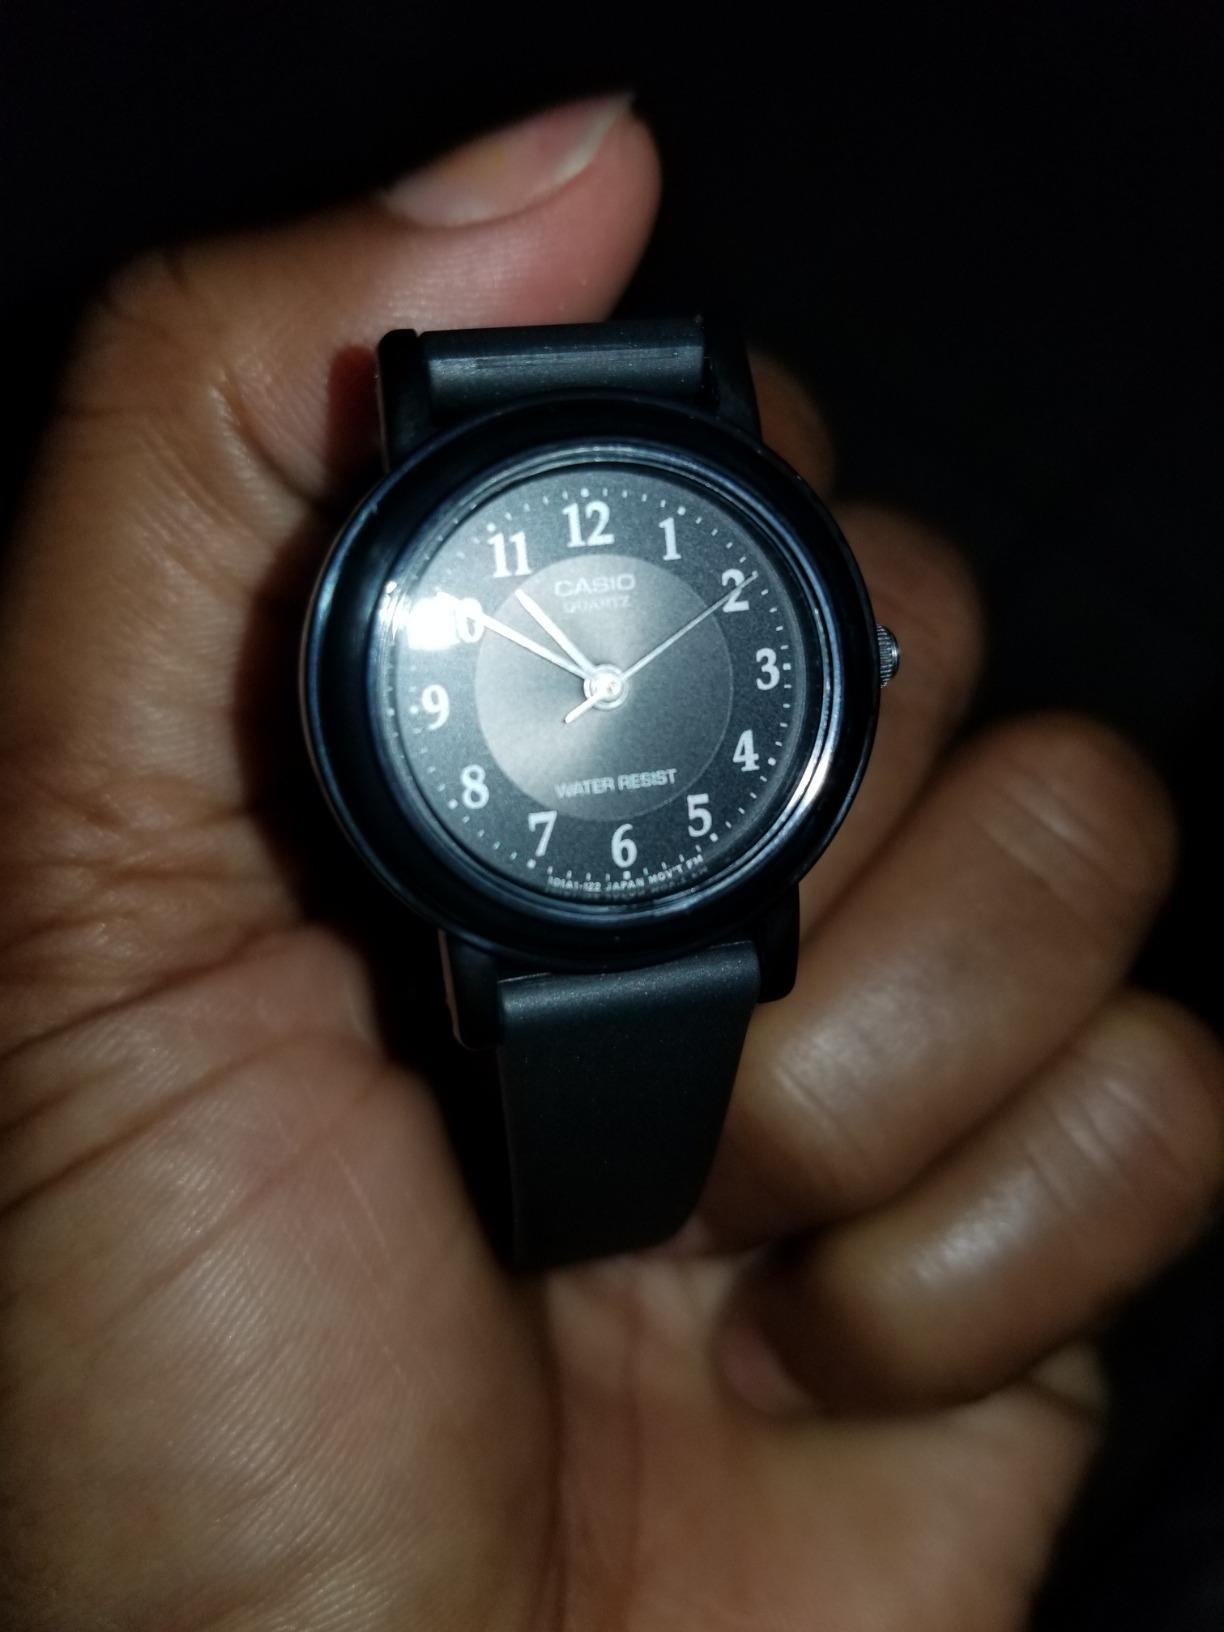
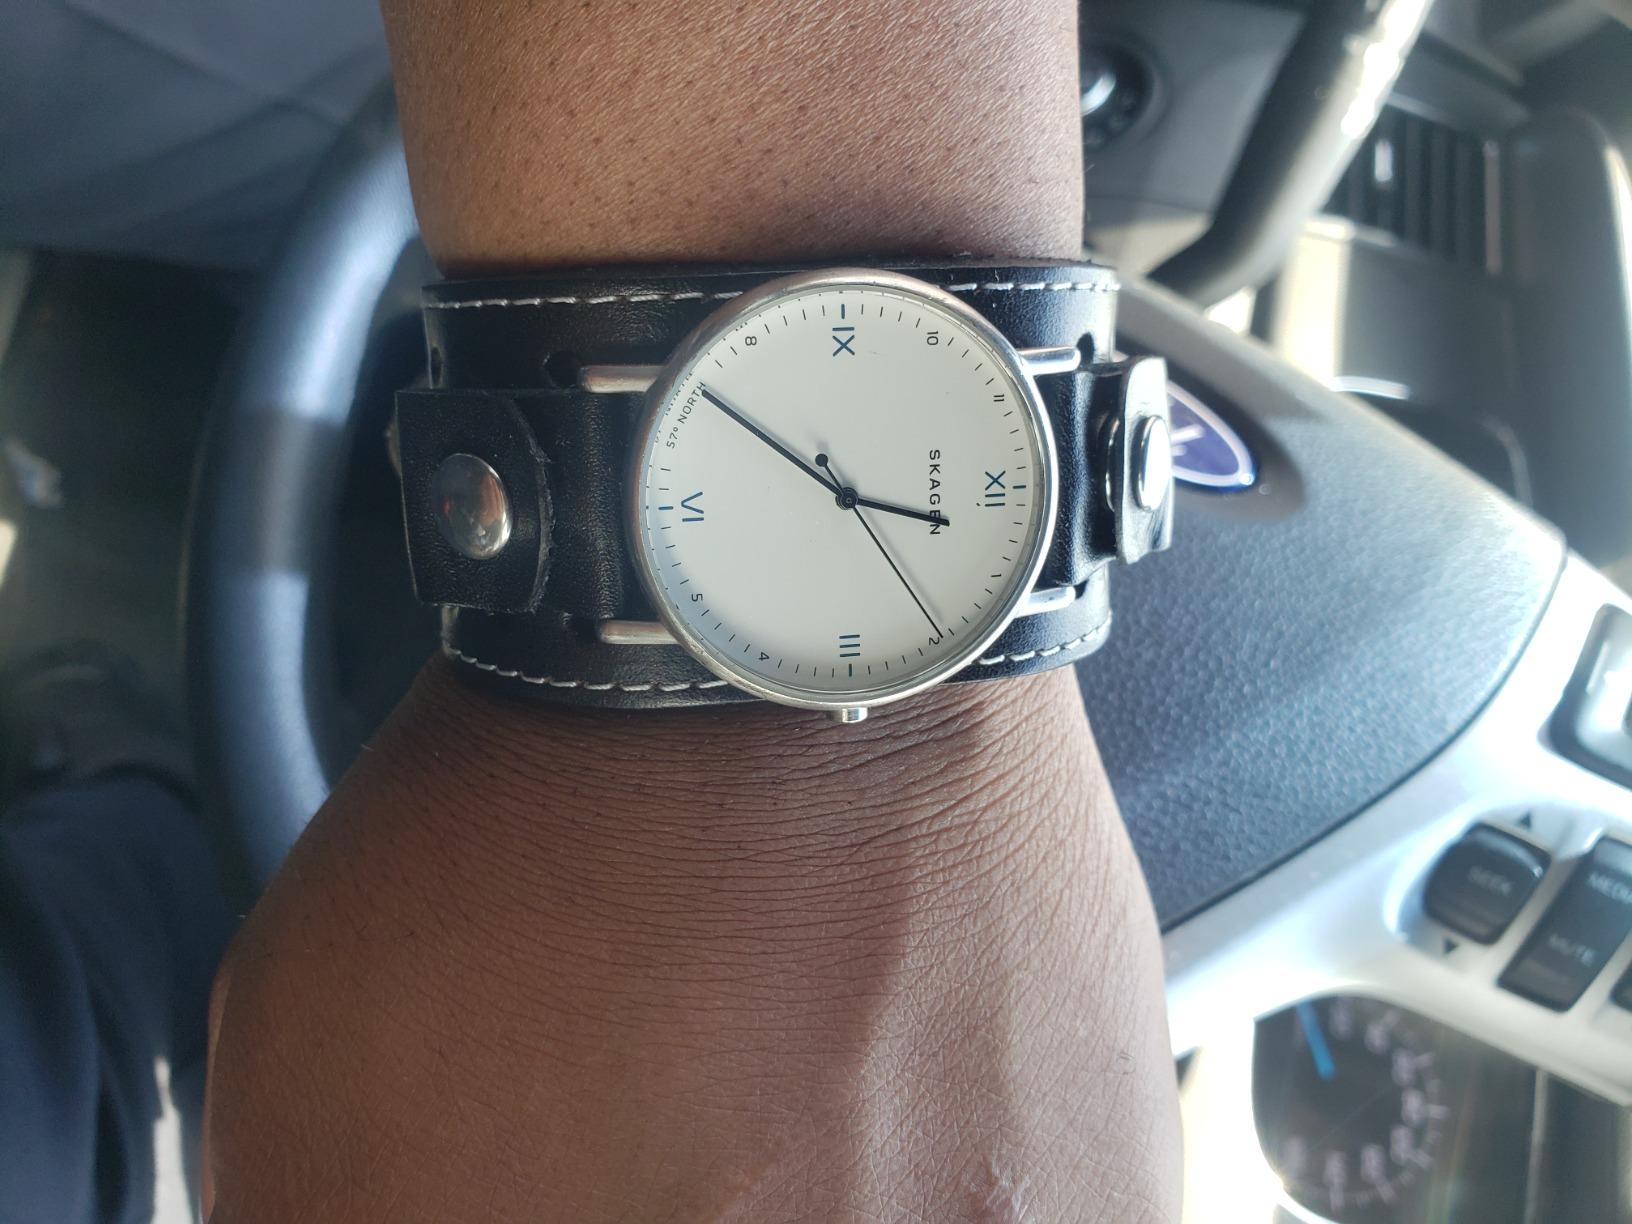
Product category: accessories_watch
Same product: no